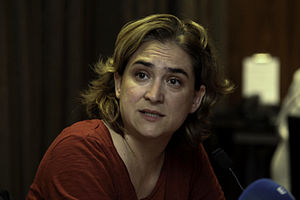
Guanyem Barcelona / Baggrund og begyndelse
Ada Colau.
Barcelona en Comú, catalansk for ”Barcelona i fællesskab”, er en borgerplatform, hvis mål er at samle progressive sociale og politiske organisationer og at vinde kommunalvalget i Barcelona i 2015. En Comús politiske dagsorden, som er under udarbejdelse gennem en række deltagelsesbaserede processer på nettet og lokalt, inkluderer et forsvar for social retfærdighed og lokal selv-bestemmelse, en model for participativt demokrati, mekanismer for korruptionsbekæmpelse, og udvikling af en ny turisme-model for Barcelona.